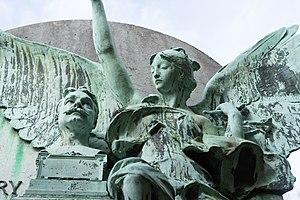
Sépulture de Paul Baudry (1828-1886). Il est l'un des plus célèbres représentants de la peinture académique sous le Second Empire. Monument funéraire dessiné par Ambroise Baudry, le frère de Paul Baudry. Il se compose d'un sarcophage surmonté d'une pyramide, en marbre noir, adossés à une large stèle en marbre gris. Un buste de Baudry par Paul Dubois est posé sur la pyramide. Le monument est complété de deux œuvres en bronze d'Antonin Mercié. A gauche, la Douleur représentée par une femme recouverte de longs voiles, appuyée sur le sarcophage et fixant du regard une palette, des pinceaux et une palme. A droite, plane dans les airs une Renommée qui dépose une couronne de laurier sur la tête de Paul Baudry. La statue de la femme voilée est signée E. Bardedienne, fondeur, Paris.